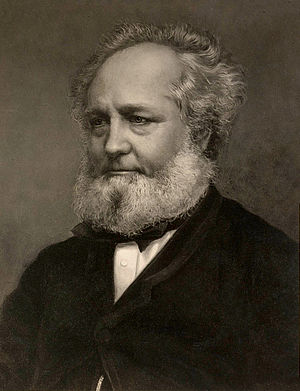
John Fairfax
John Fairfax
John Fairfax var en australsk journalist og avisejer. Han købte Australiens mest ansete avis, Sydney Morning Herald i 1838, overtog efterhånden andre aviser og opnåede at blive en af sin tids mest vellykkede udgivere og grundlæggere af den længsteksisterende gruppe familieejede aviser i Australien.